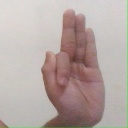
अक्षर: फ